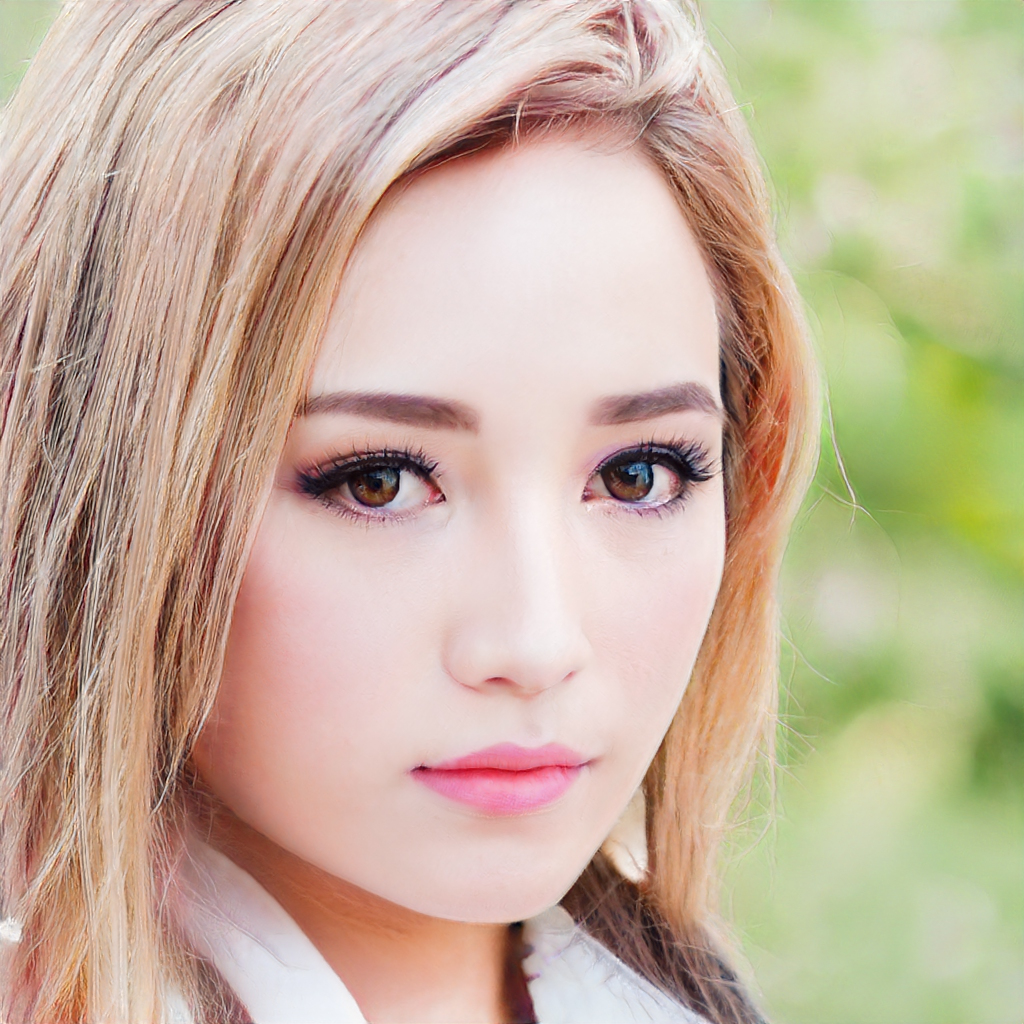
Gender: Female